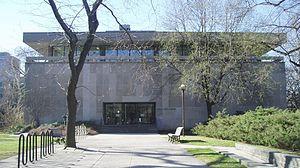
L'Université Victoria est une école fédérée de l'Université de Toronto, comprenant le Victoria College et l'Emmanuel College. L'Université Victoria est géographiquement séparé de l'ensemble de l'université, étant située à côté de Queen's Park dans la partie est du campus, avec St. Michael's College. Victoria College accueille aujourd'hui environ 4 000 étudiants undergraduate. Le président de l'université est Paul W. Gooch et le chancelier est Norman Jewison. Le principal de Victoria College est David B. Cook et le principal d'Emmanuel College est le révérend Samuel P. Wyatt. Le doyen des étudiants est Jason Hunter.